Corbon, Orne

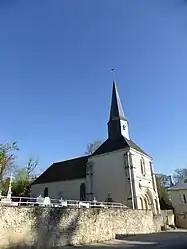
The church in Corbon

Corbon is a commune in the Orne department in north-western France.